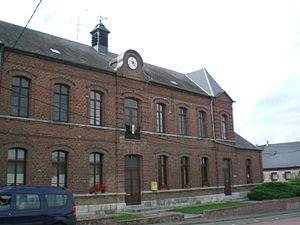
mairie d'hestrud nord france
Hestrud est une commune française située dans le département du Nord, en région Hauts-de-France.